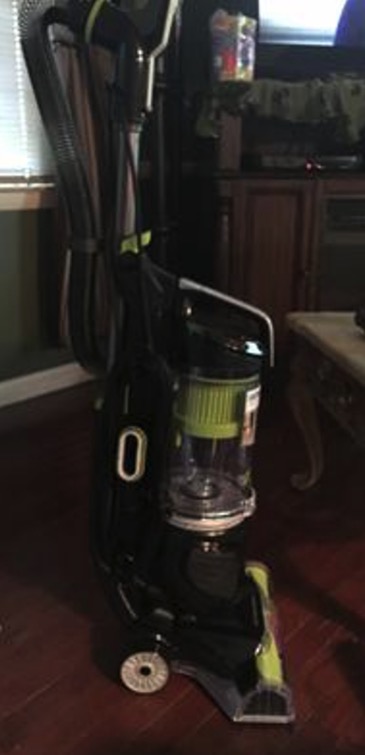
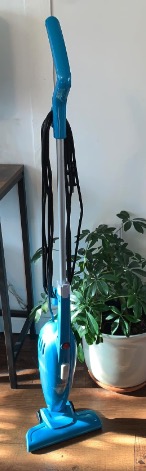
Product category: items_vacuum
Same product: no